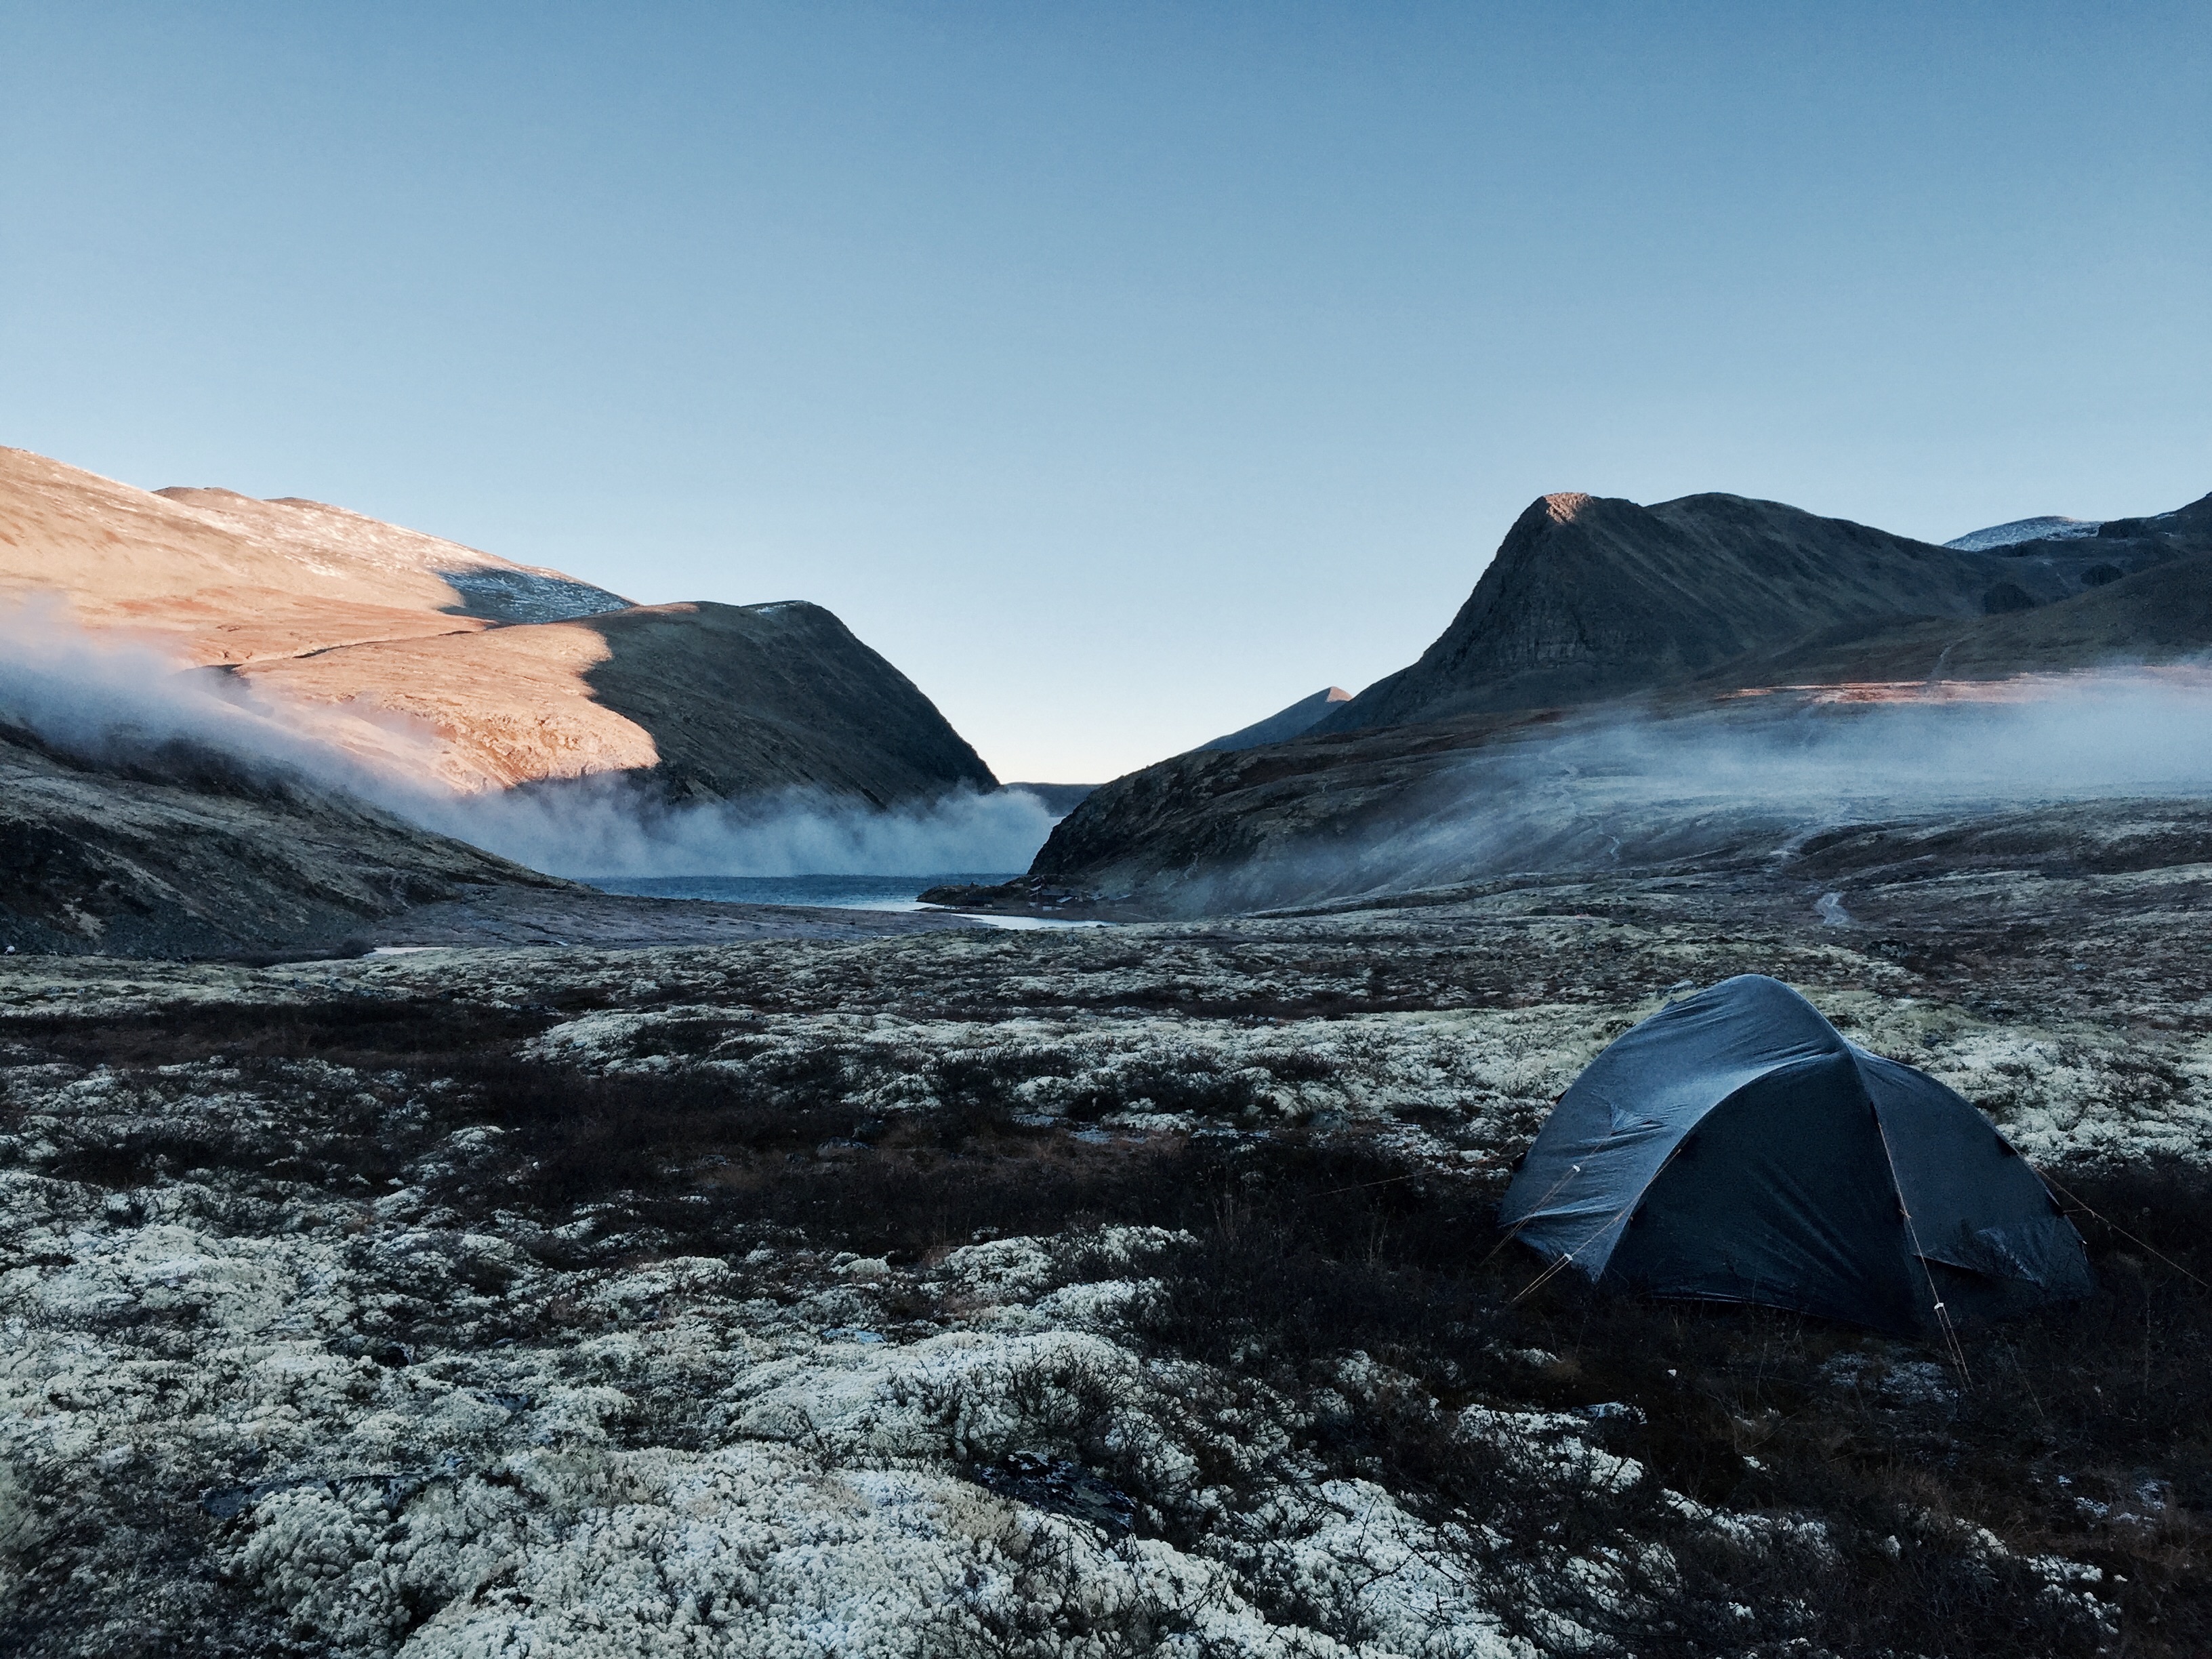
landscape, wilderness, mountain, snow, winter, mountain range, ice, glacier, ridge, summit, plateau, fell, landform, geographical feature, mountainous landforms, glacial landform